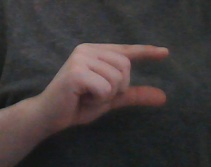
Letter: dal